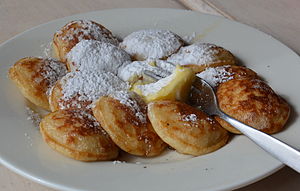
Poffertjes
Poffertjes er små pandekager
Poffertjes er en sød dejret, der primært spises i Nederlandene. Det er en slags små pandekager, men tykkere efterhånden som de hæver.